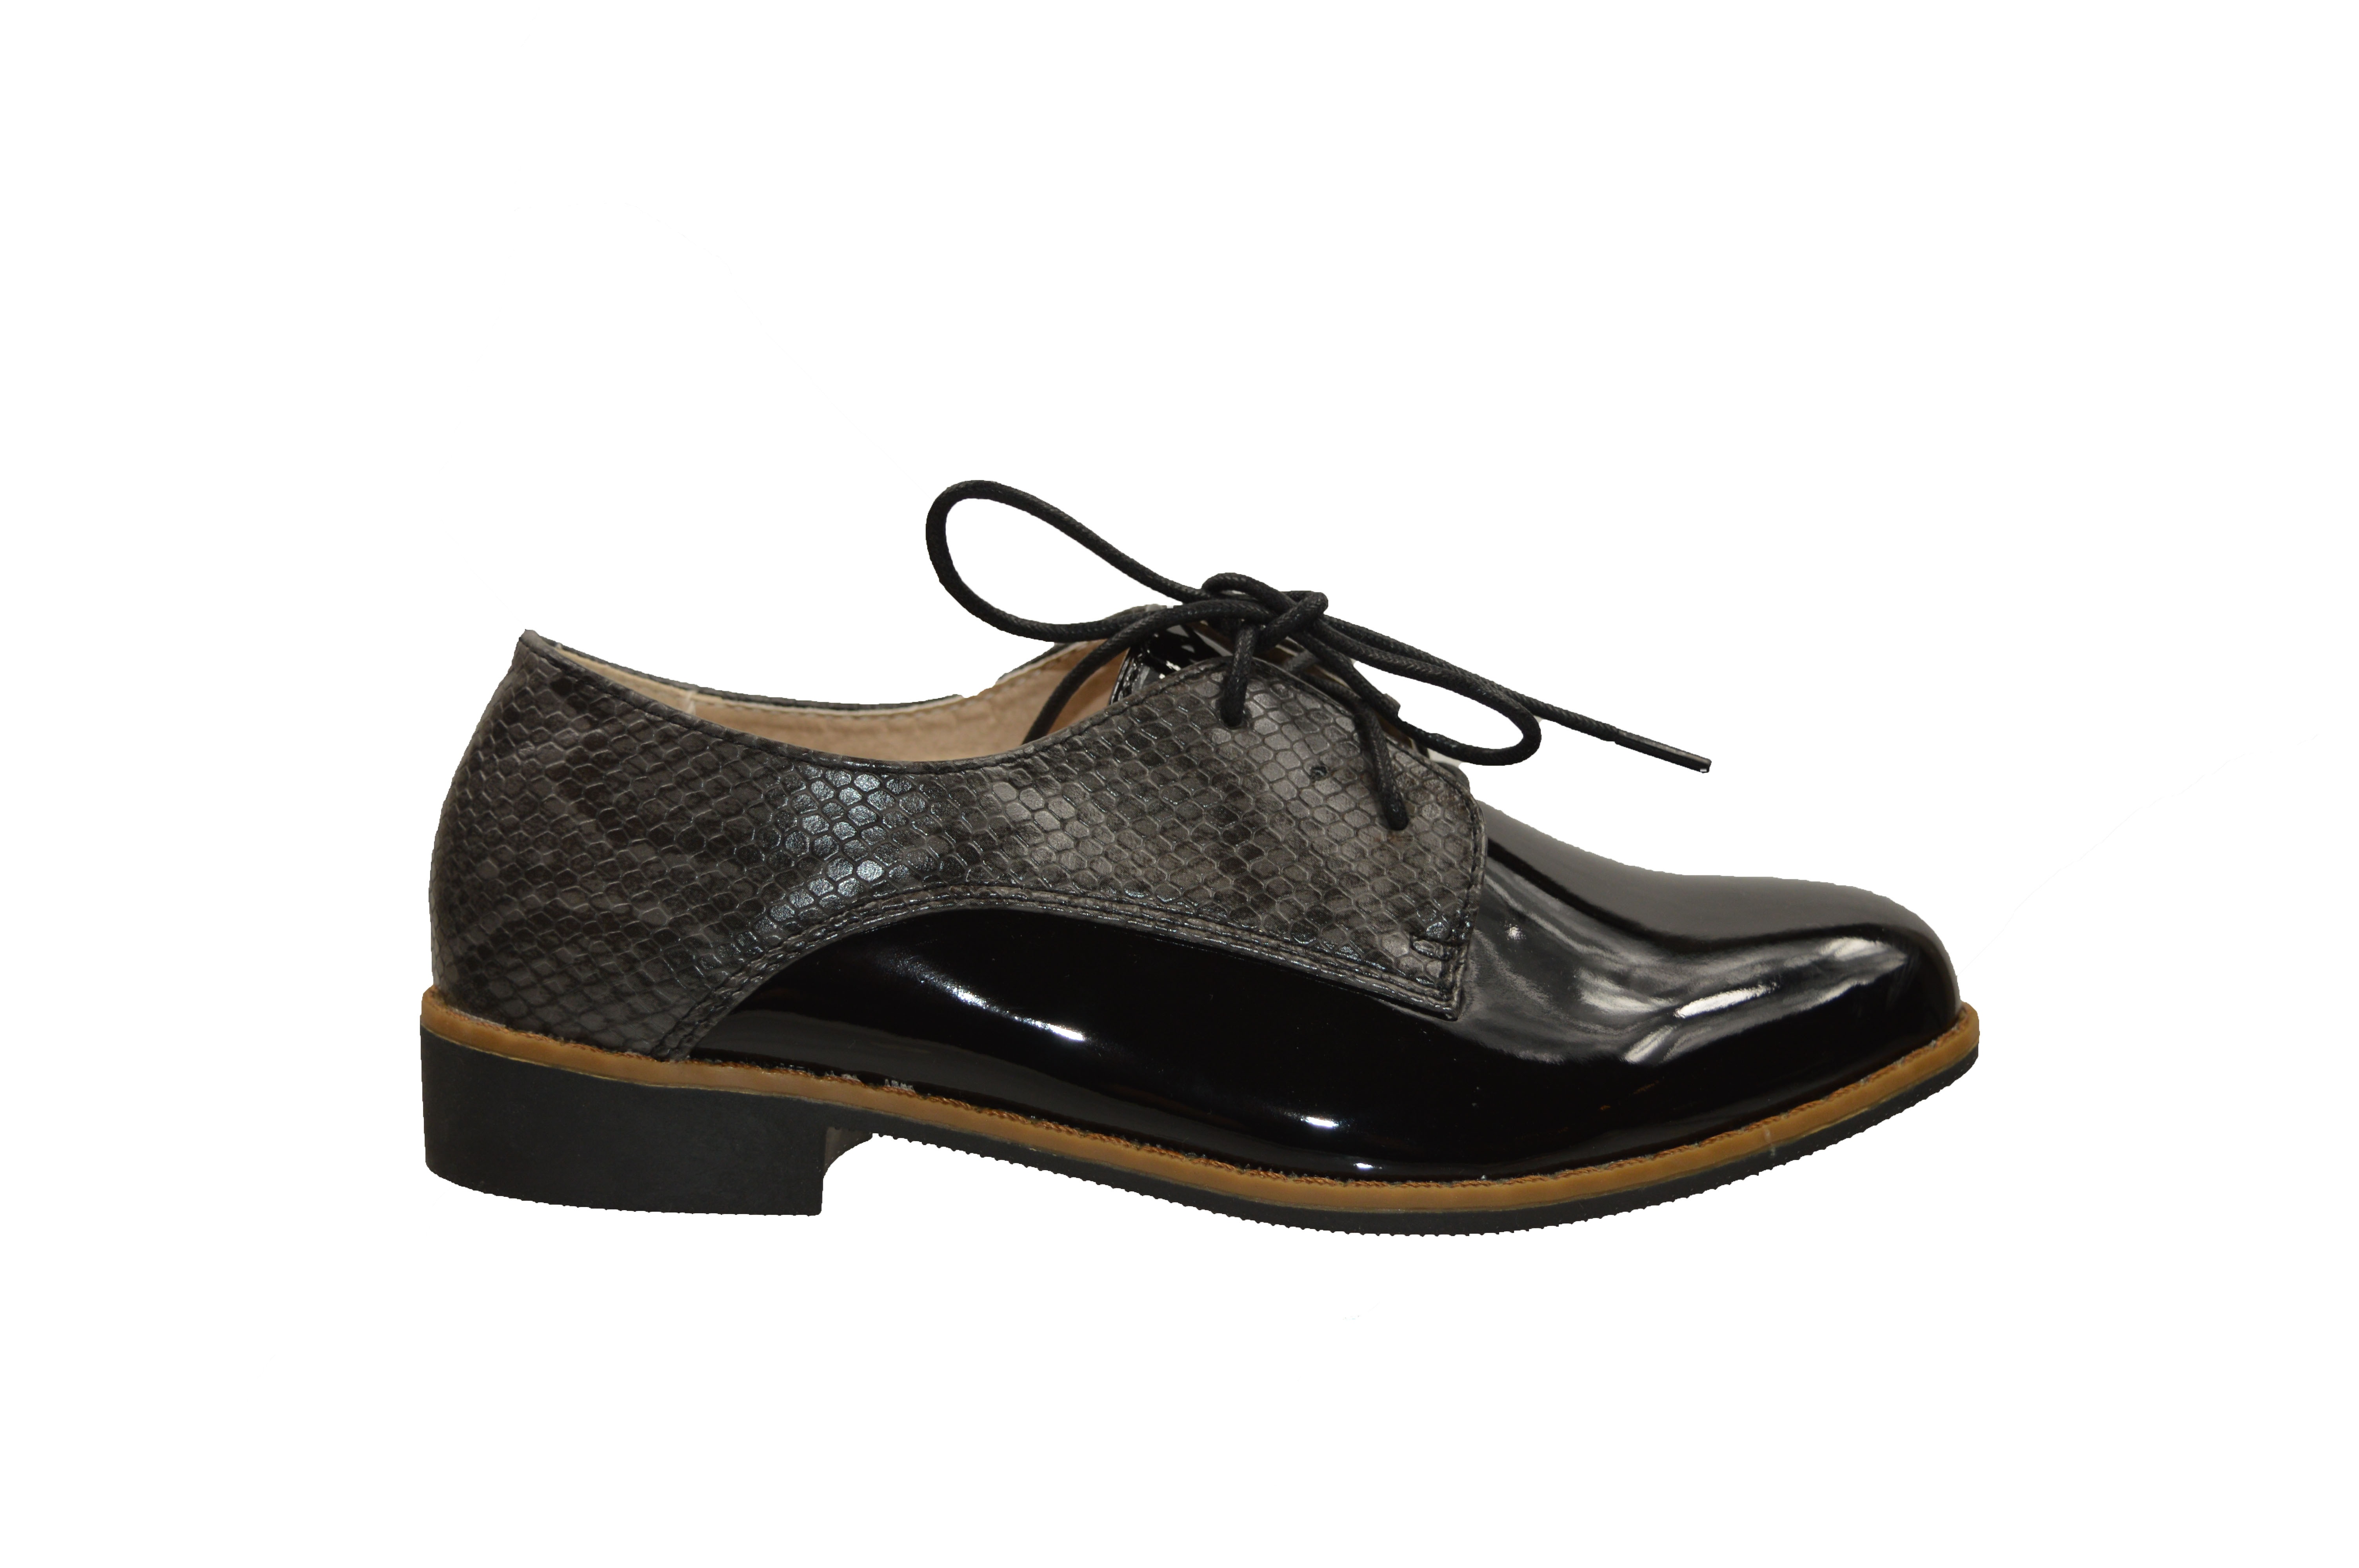
shoe, leather, textile, footwear, outdoor shoe